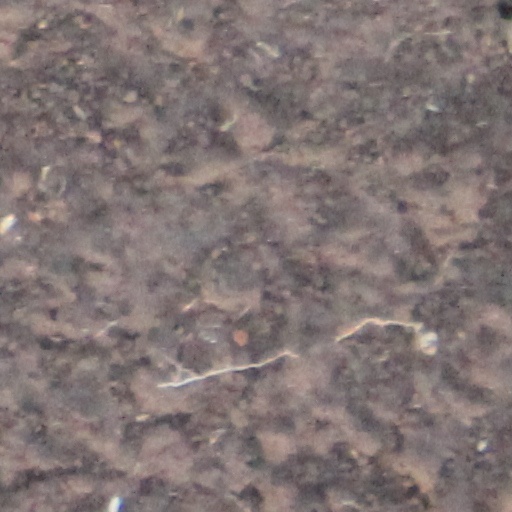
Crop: wheat